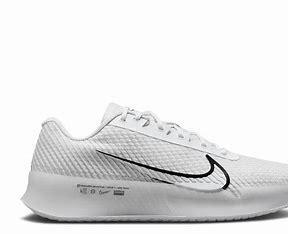
Brand: Nike
Model: Court Air Zoom Vapor 11